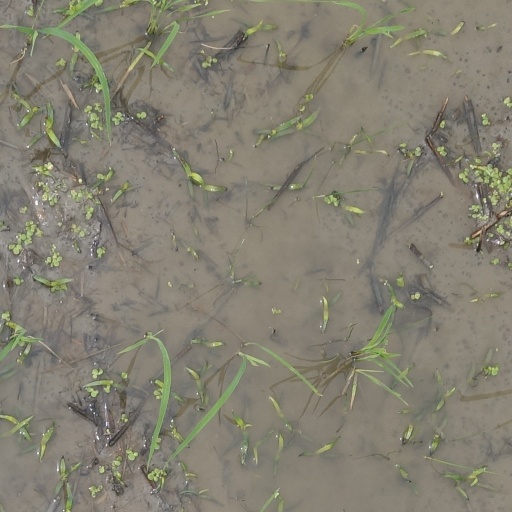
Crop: rice